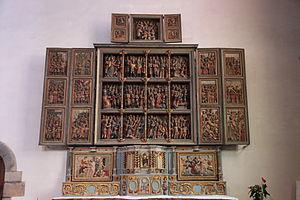
Retable des dix mille martyrs
L’église Saint-Pierre de Crozon est une église catholique située à Crozon dans le département du Finistère.